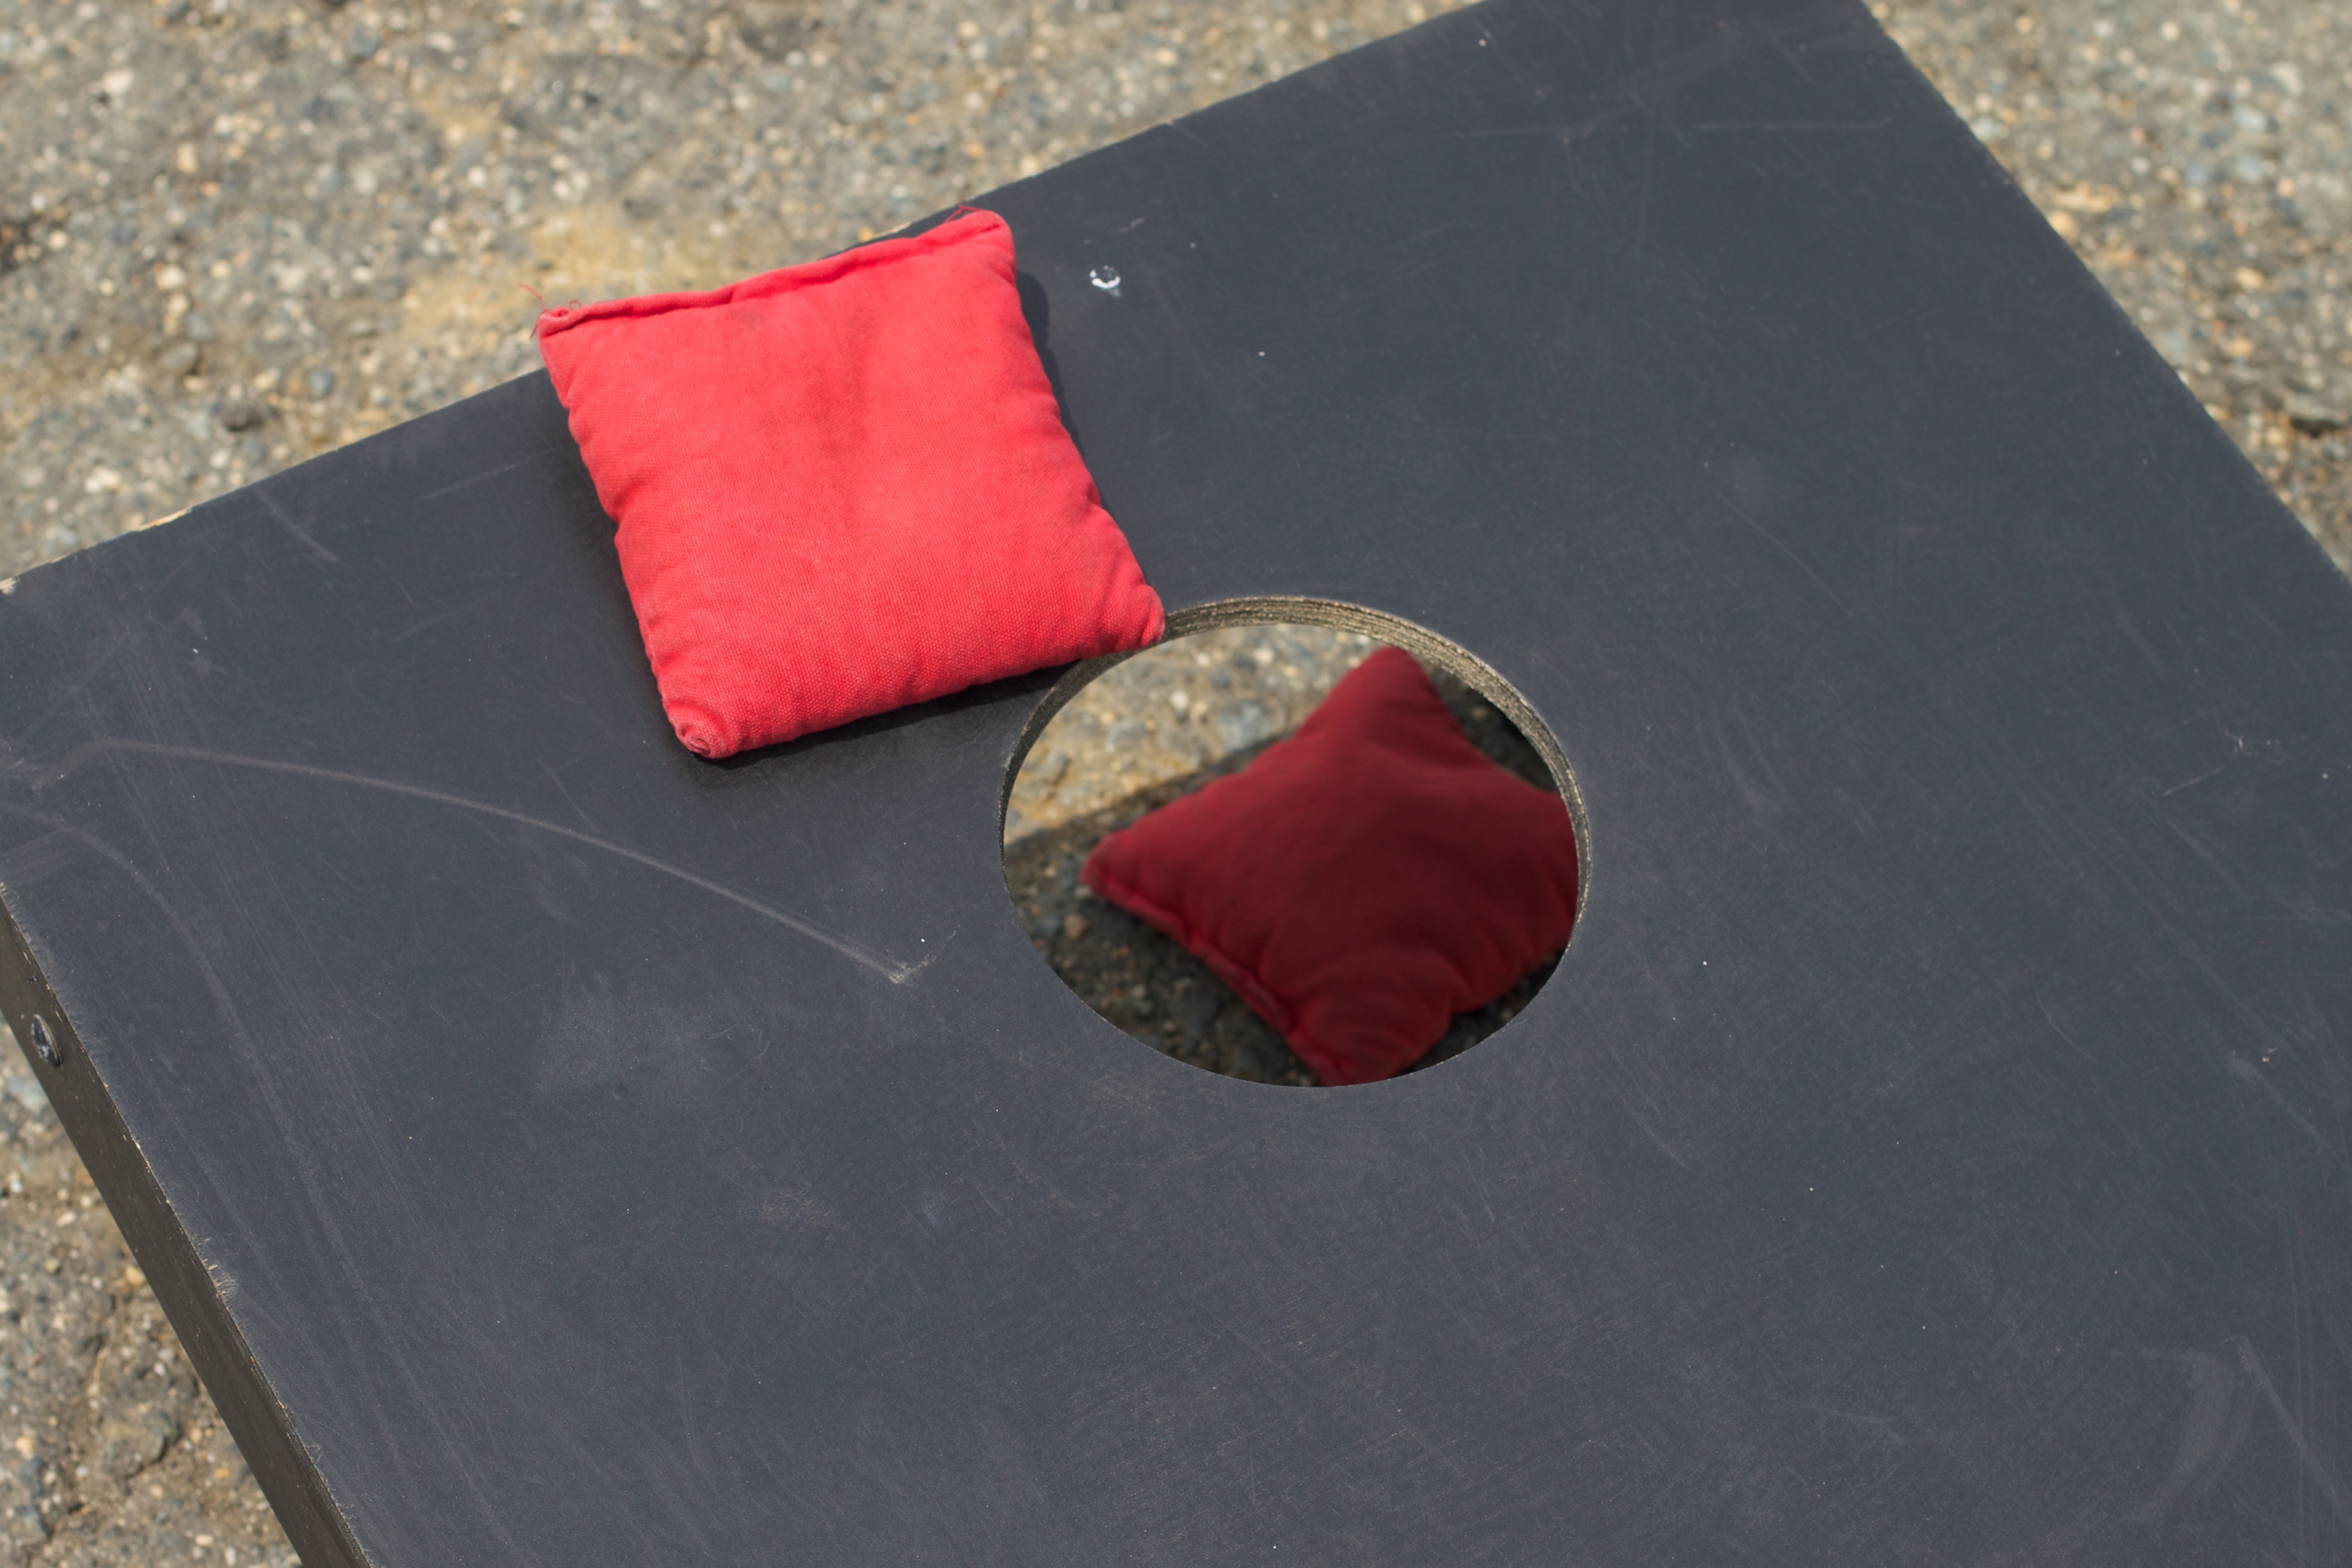
red, circle, organ, shape, canonef50mmf14usm, fashion accessory